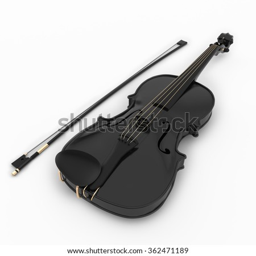
black violin with golden strings on a white background